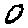
Label: 0